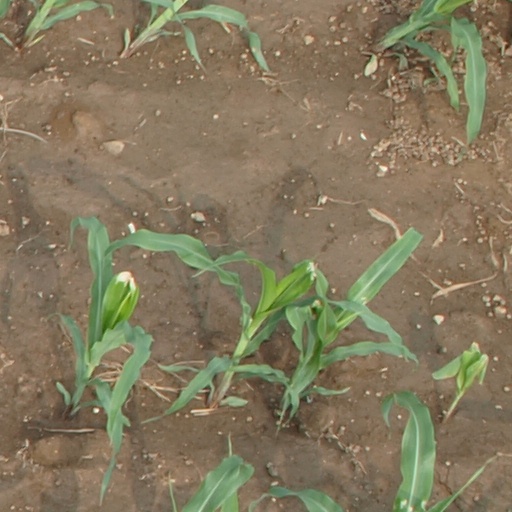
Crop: maize; corn